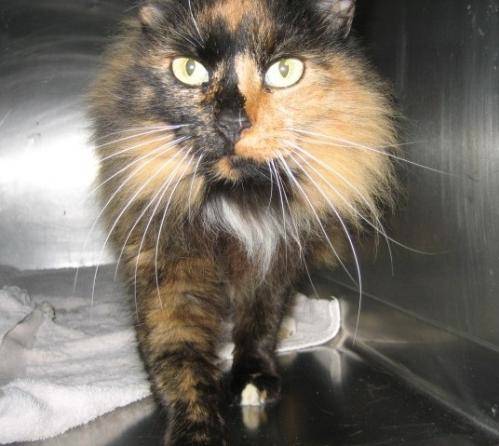
Label: cat